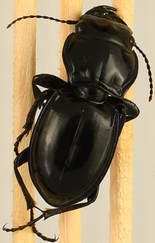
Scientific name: Pasimachus elongatus
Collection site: Central Plains Experimental Range NEON (CPER), plot CPER_006